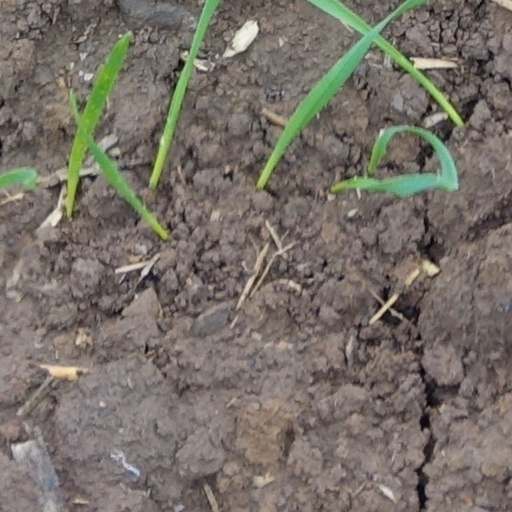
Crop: wheat